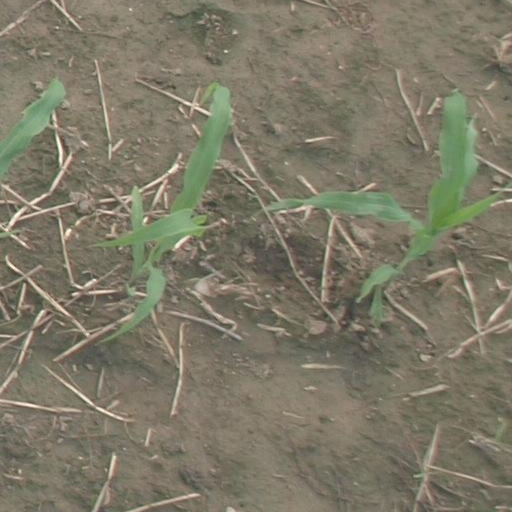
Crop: maize; corn